Acts of Union 1707

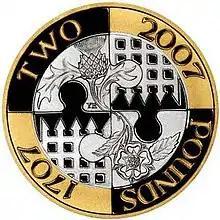
The £2 coin issued in the United Kingdom in 2007 to commemorate the 300th anniversary of the Acts of Union

Deeper political integration had been a key policy of Queen Anne from the time she acceded to the throne in 1702. Under the aegis of the Queen and her ministers in both kingdoms, the parliaments of England and Scotland (the ) agreed to participate in fresh negotiations for a union treaty in 1705.